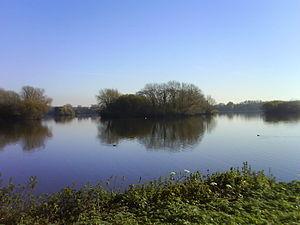
Un des nombreux étendues de l'eau à Kingsbury Water Park.